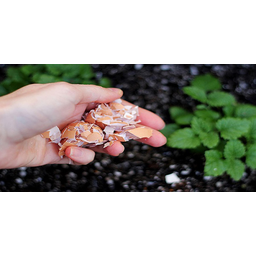
Label: trash